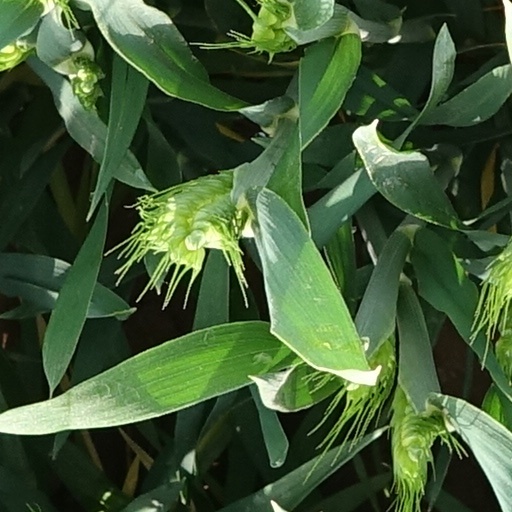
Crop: wheat